Ja'Mal Green

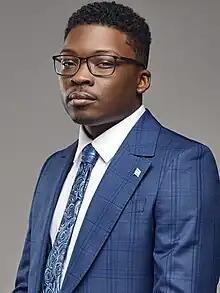
Green in 2021

Ja'Mal Green (born August 9, 1995) is an American community activist from Chicago, Illinois. A Black Lives Matter activist, he was an unsuccessful candidate for mayor of Chicago in 2019 and 2023.